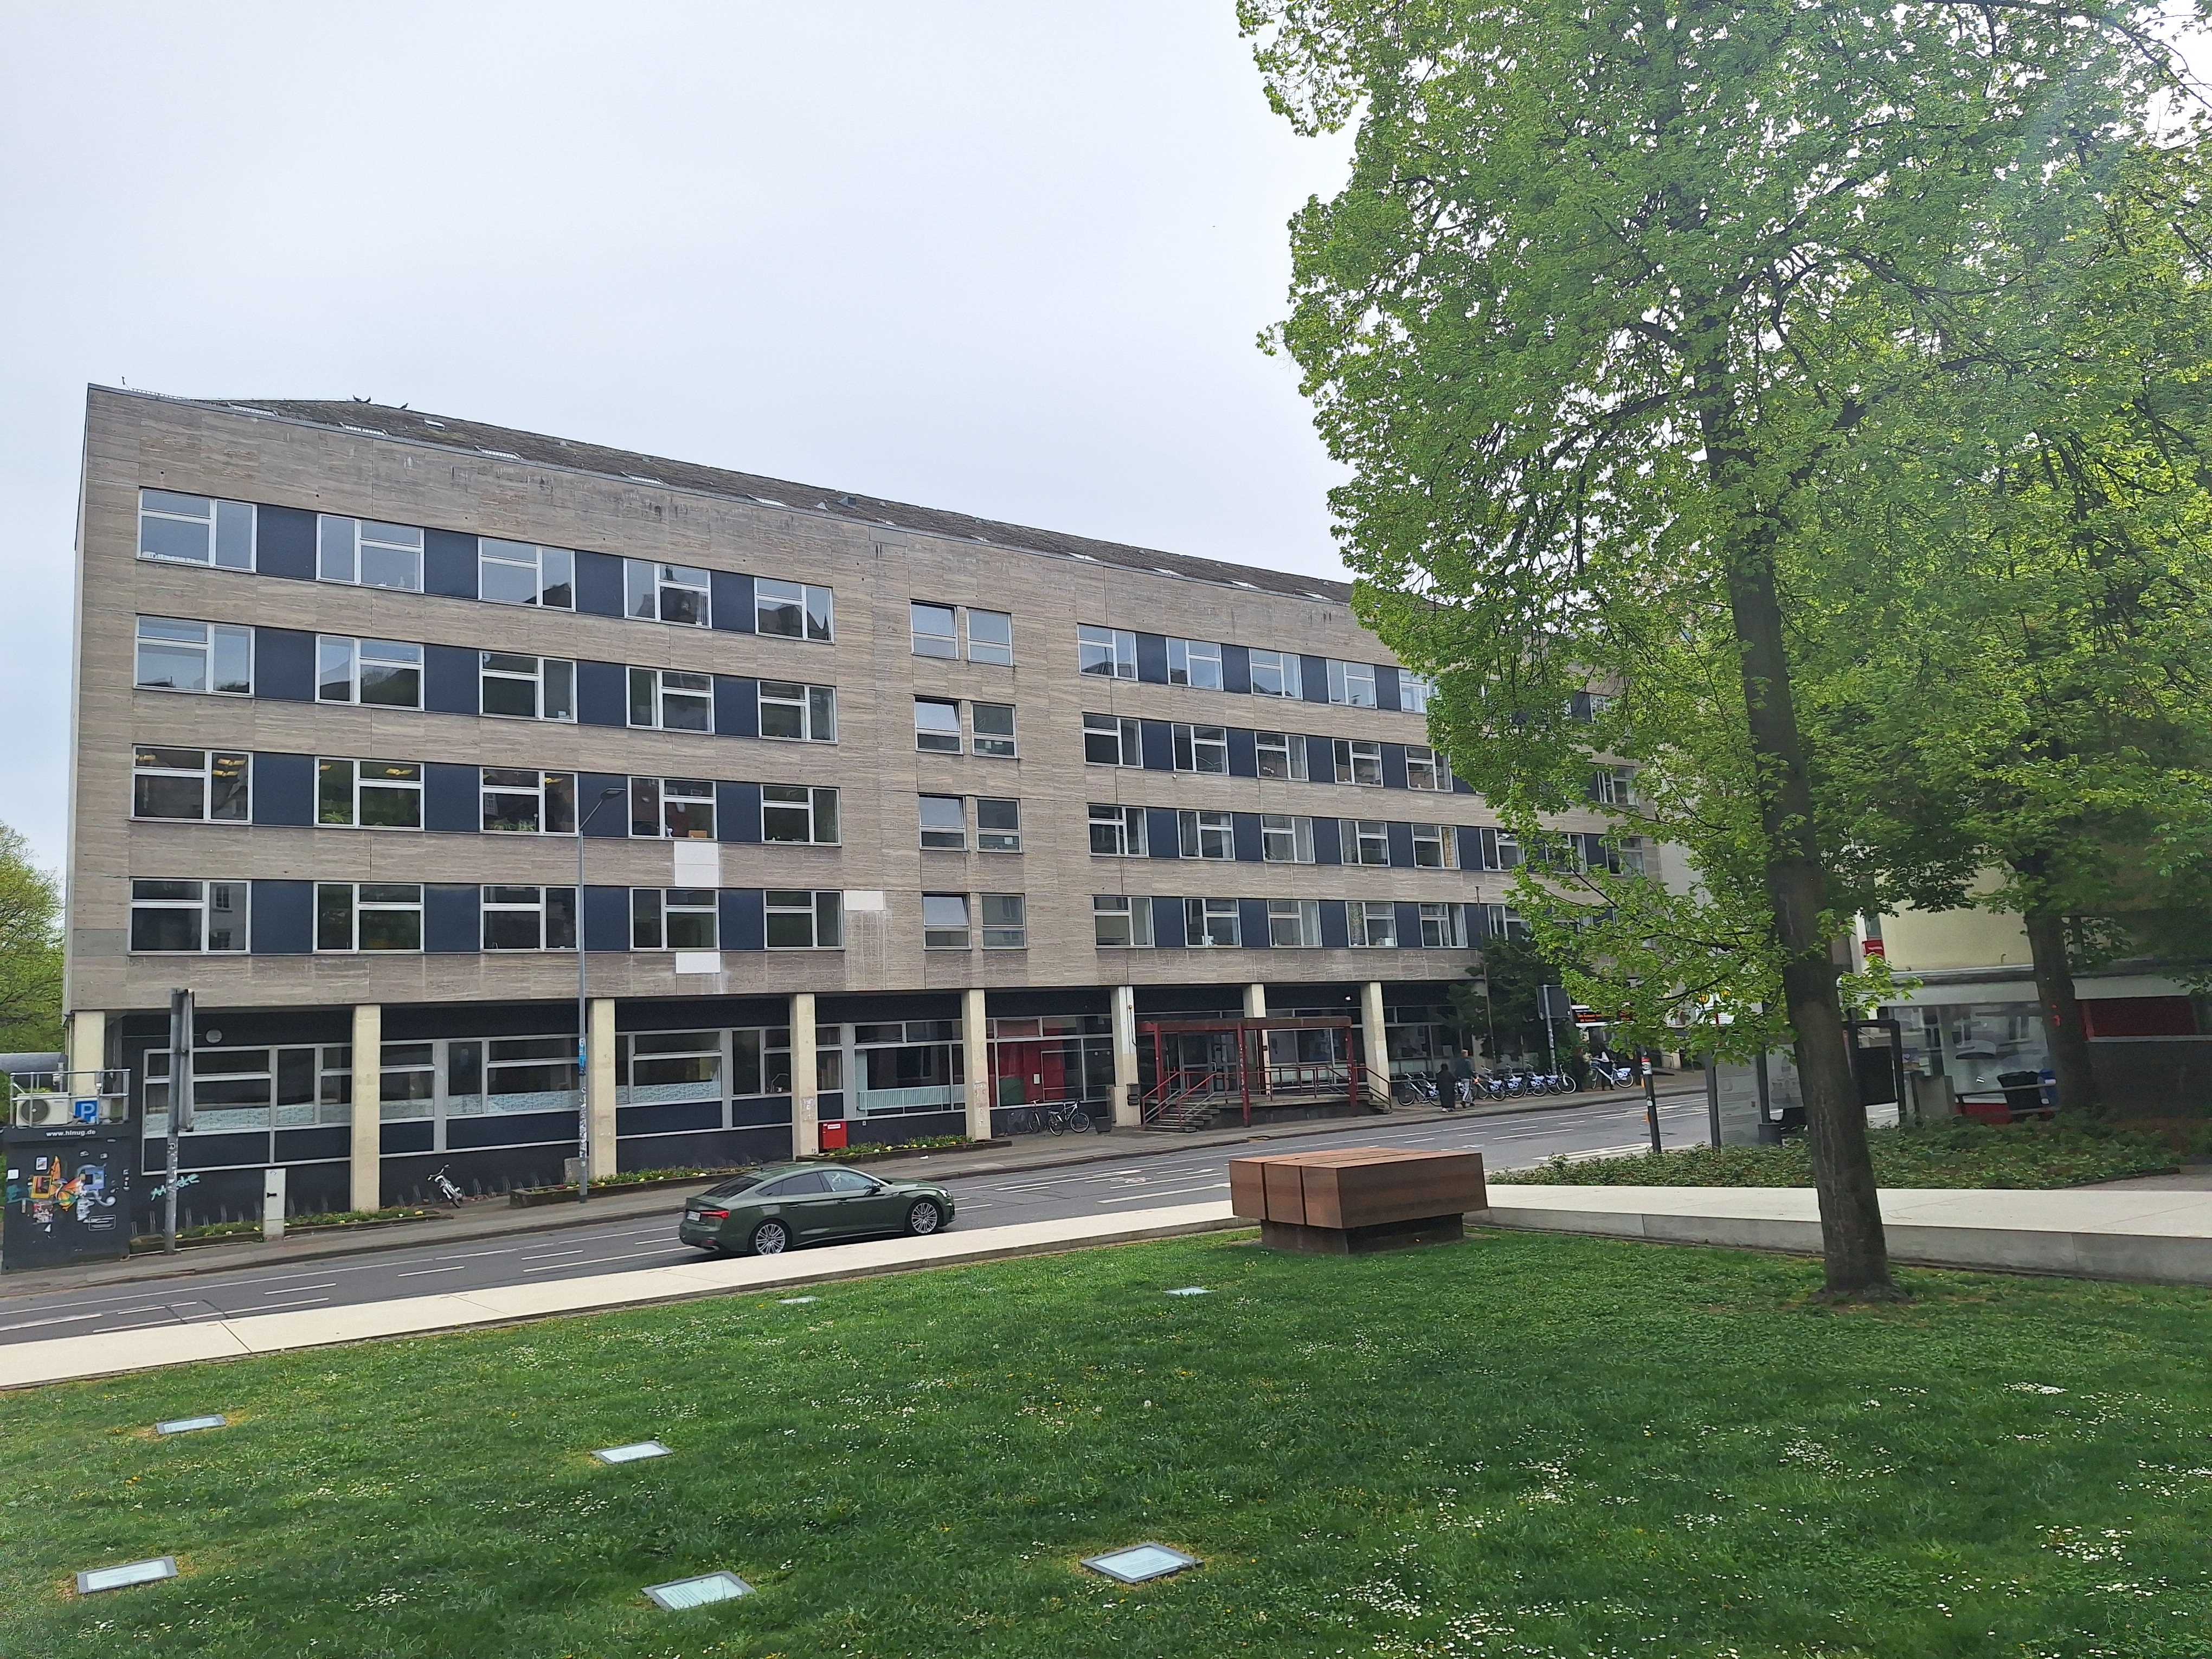
Building: Universitätsstraße 6